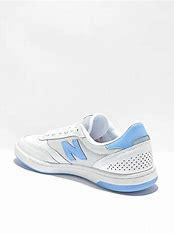
Brand: New
Model: Balance New Balance Numeric 440